Super Friends

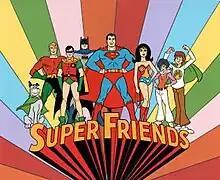
1973–1974 season title card

Super Friends is an American animated television series about a team of superheroes which ran from 1973 to 1985 on ABC as part of its Saturday-morning cartoon lineup. It was produced by Hanna-Barbera and was based on the Justice League of America and associated comic book characters published by DC Comics. The title of the series varied from season to season, as did the superheroes on the team. Nine seasons, comprising a total of 93 episodes, were produced.